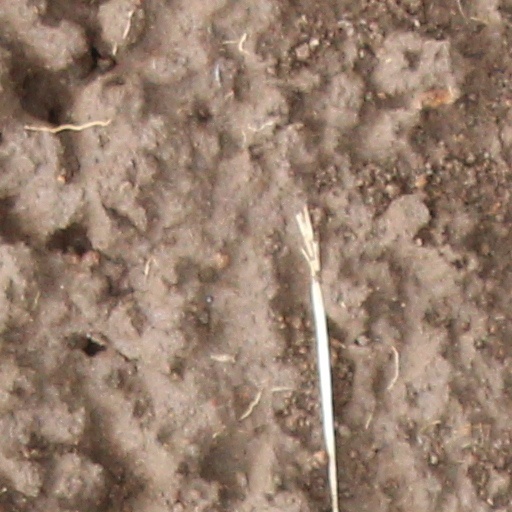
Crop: wheat